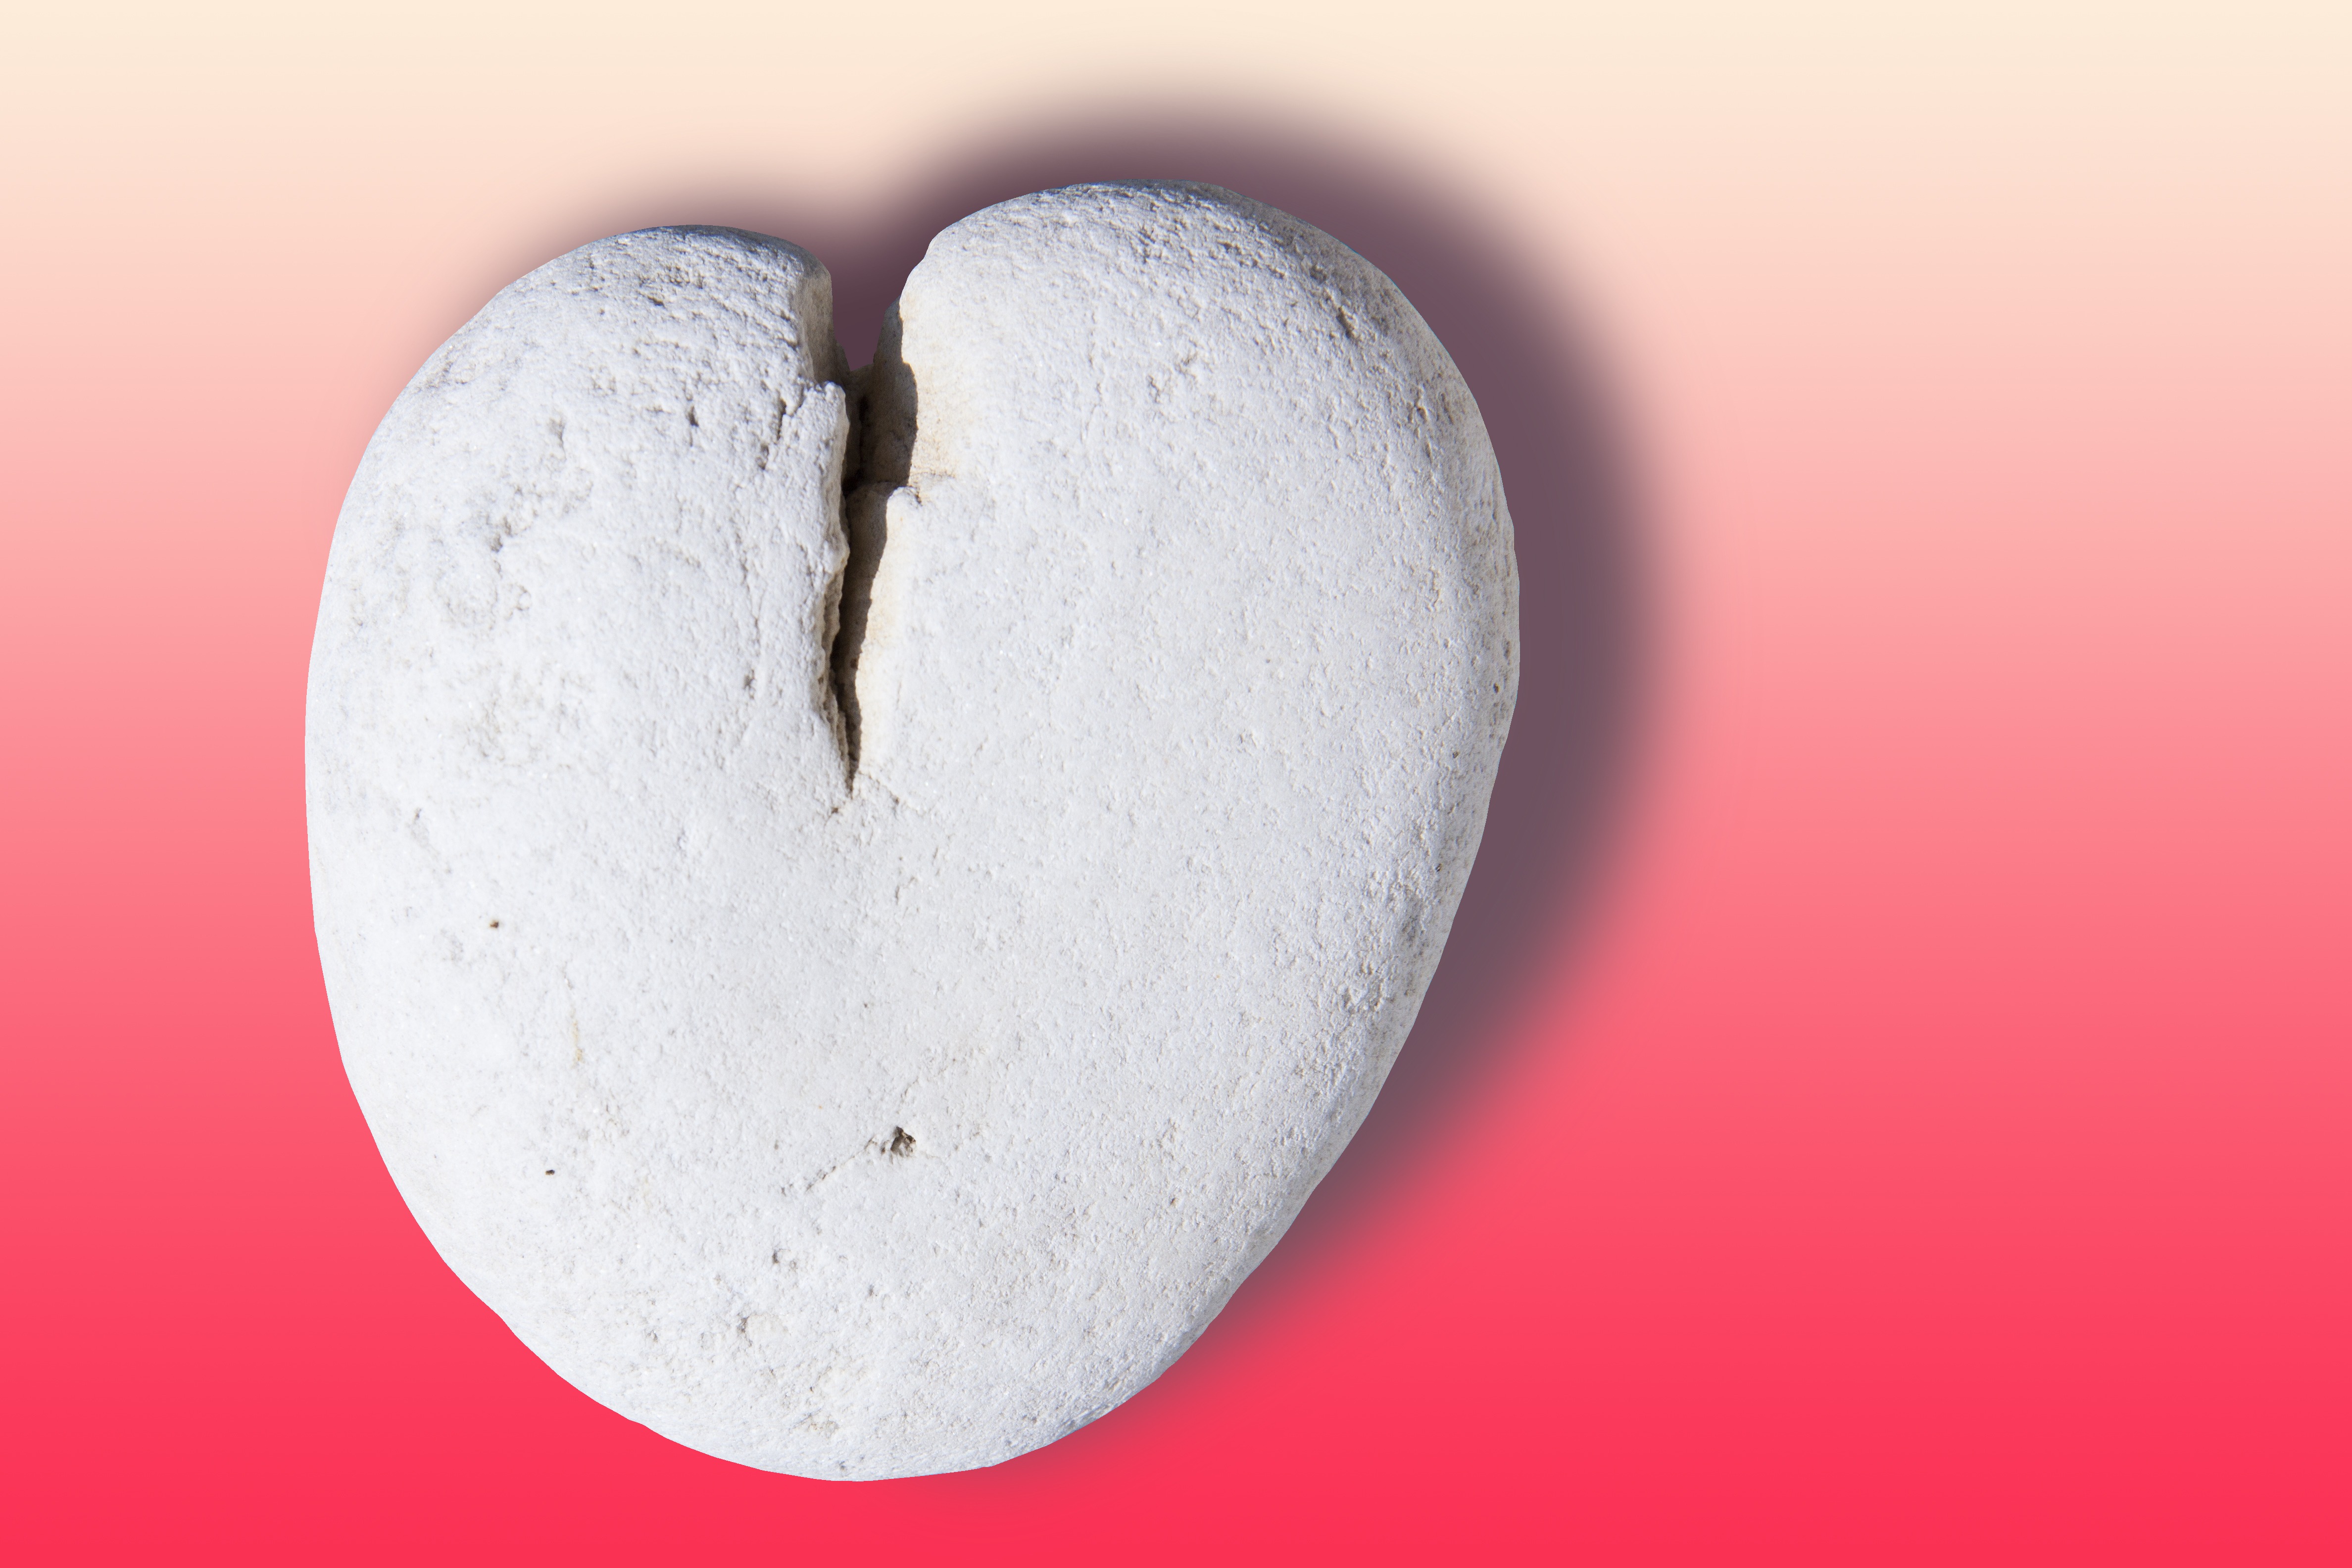
hand, warm, love, heart, decoration, red, romance, romantic, close up, human body, marble, organ, valentine, tooth, luck, template, fund, stone heart, heart of stone